Gulf of Alaska

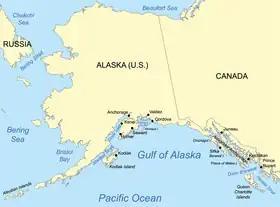
The Gulf of Alaska

The Gulf of Alaska is considered a Class I, productive ecosystem with more than 300 grams of carbon per square meter per year based on SeaWiFS data.